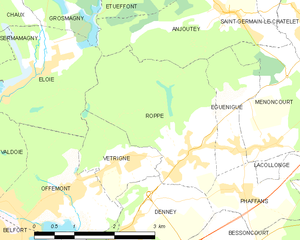
Carte des communes françaises Roppe